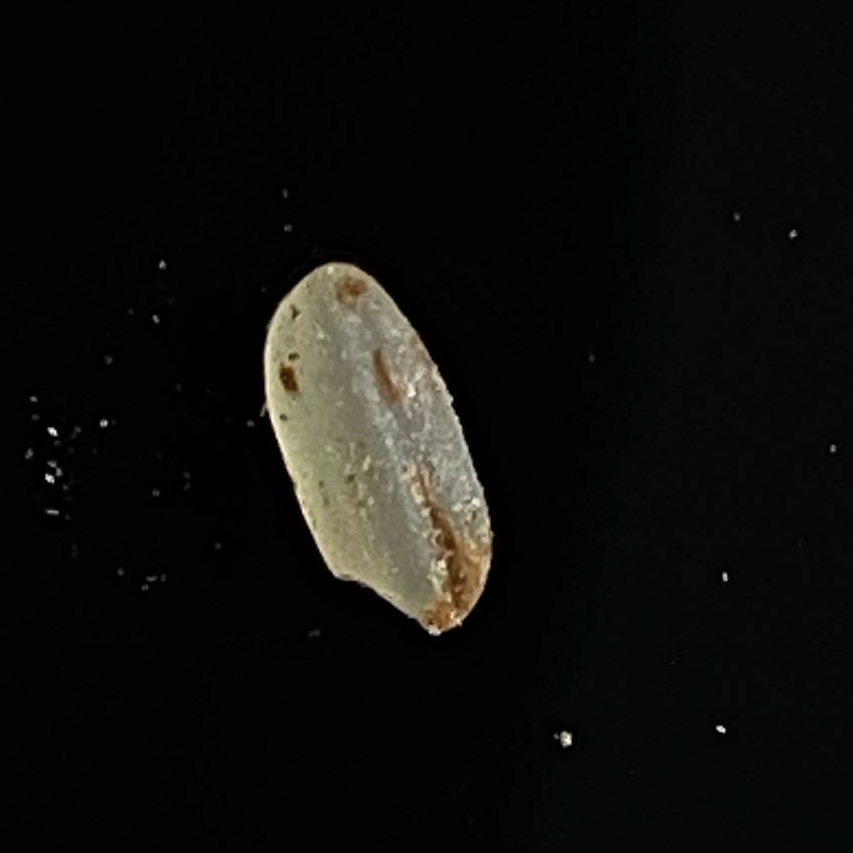
Rice variety: Lal_Aush